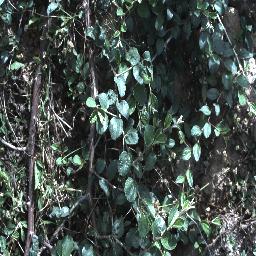
Label: chinee_apple